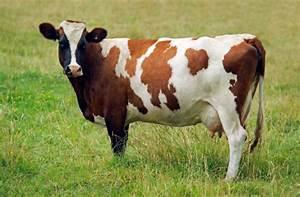
cow